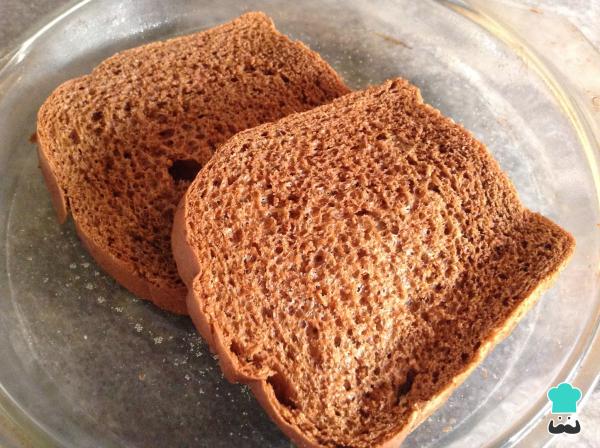
Engrasa una refractaria y adiciona las rebanadas de pan. El pan de molde puedes comprarlo como más te guste, integral, con semillas, etc., o prepararlo tú mismo siguiendo esta sencilla receta de pan de molde.